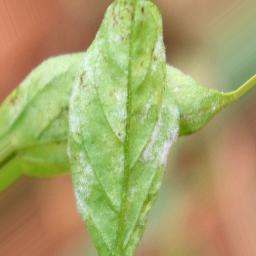
Label: powdery mildew